Cologne Charterhouse

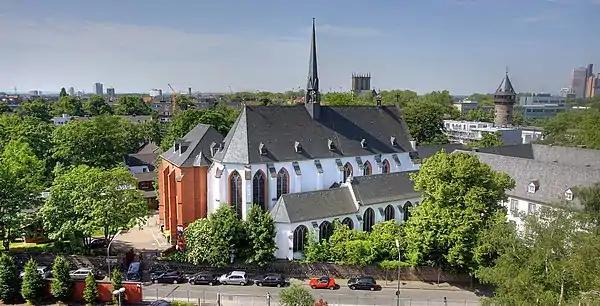
View over the former Cologne Charterhouse with the Carthusian church (St. Barbara's). To the right are the conventual buildings, while to the left behind the church is the red-brick chapter house. In front of the church are the sacristy, the Lady Chapel and the Angel Chapel. The great cloister once stood on the piece of ground behind. Right at the back the round tower of the Ulre Gate ("Ulrepforte") indicates the course of the "Kartäuserwall", which marked the southern boundary of the Carthusian precinct

Cologne Charterhouse was a Carthusian monastery or charterhouse established in the Severinsviertel district, in the present Altstadt-Süd, of Cologne, Germany. Founded in 1334, the monastery developed into the largest charterhouse in Germany until it was forcibly dissolved in 1794 by the invading French Revolutionary troops. The building complex was then neglected until World War II, when it was mostly destroyed. The present building complex is very largely a post-war reconstruction. Since 1928, the Carthusian church, dedicated to Saint Barbara, has belonged to the Protestant congregation of Cologne.